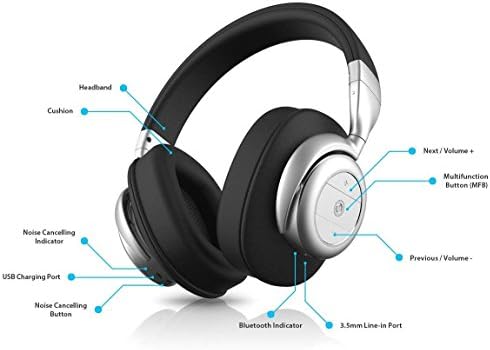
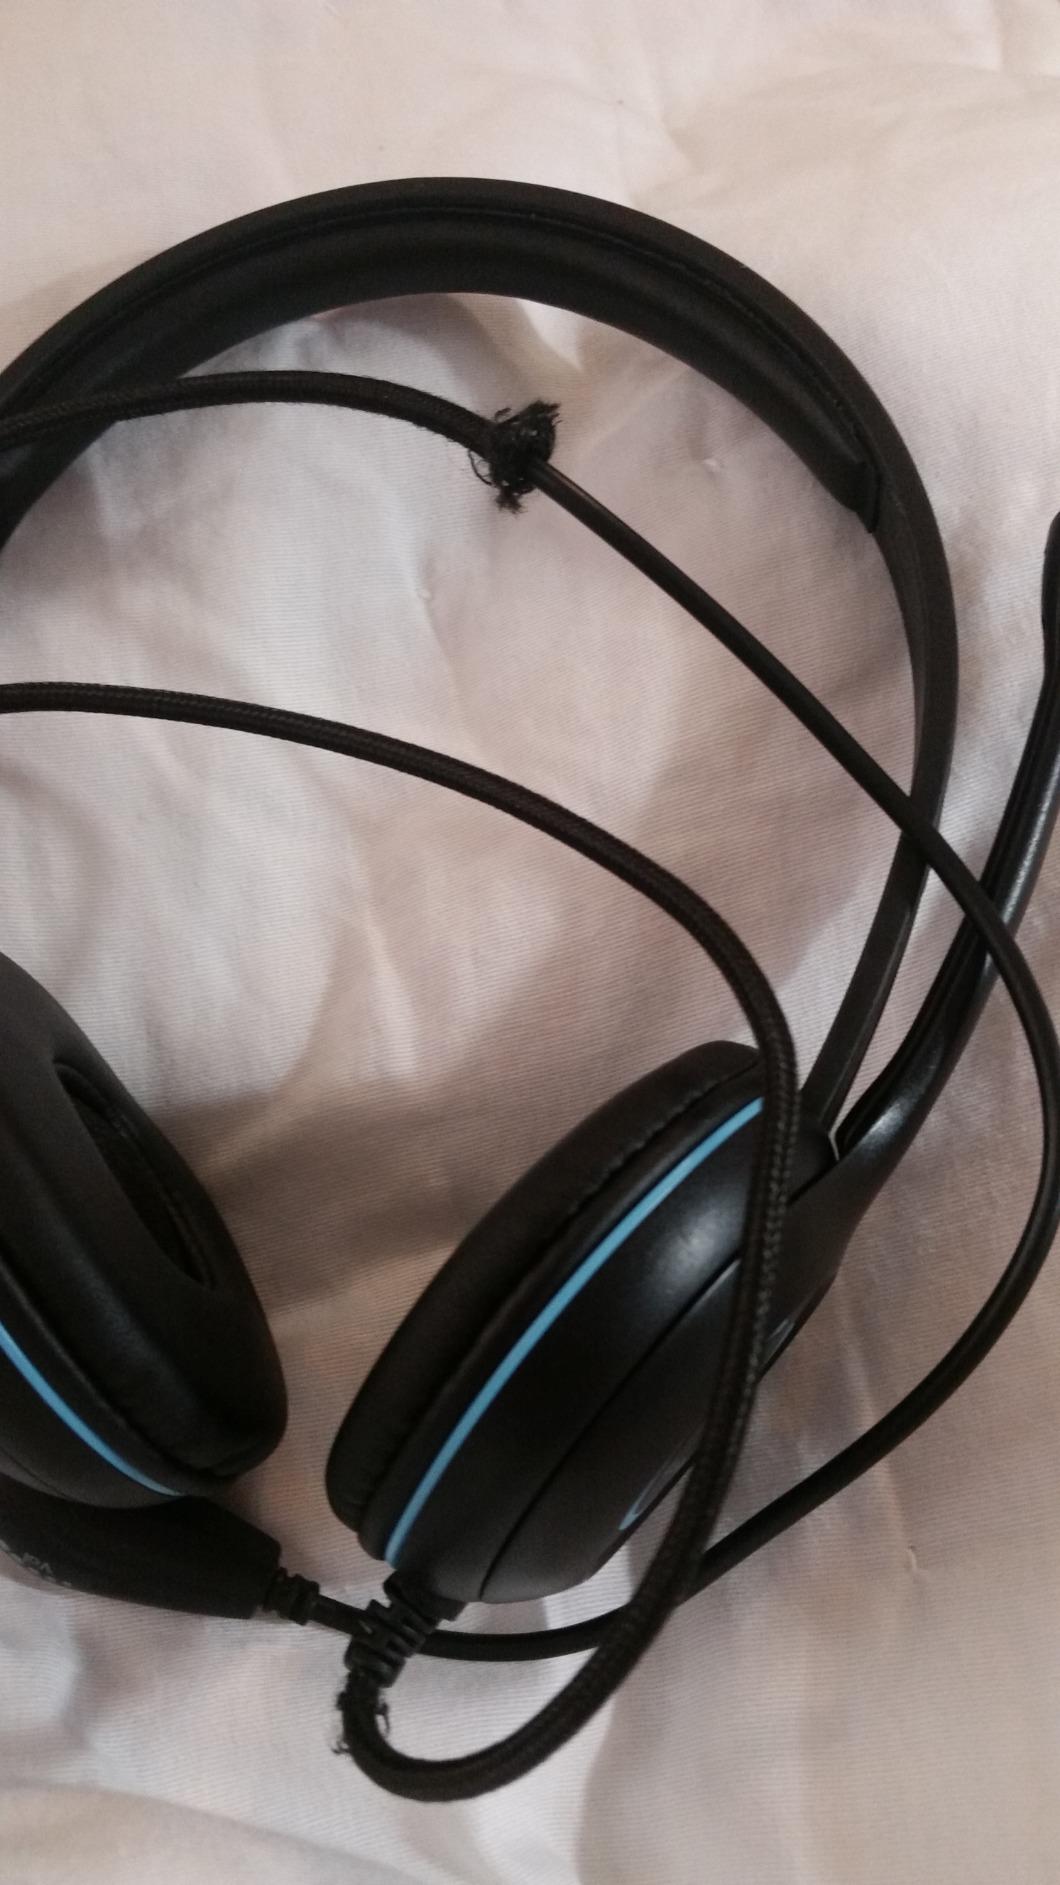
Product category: headphones
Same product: no